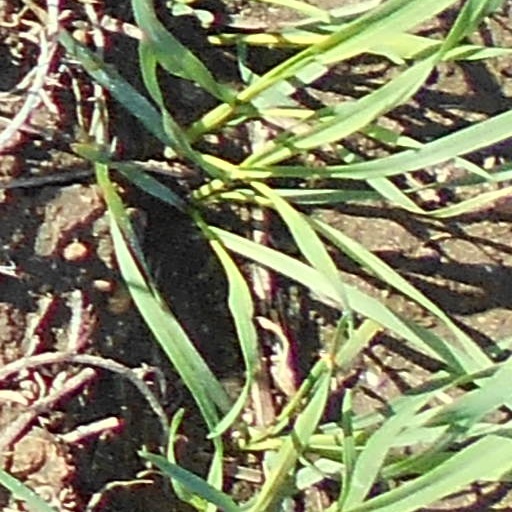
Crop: wheat